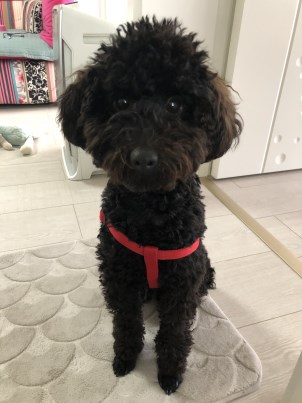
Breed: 2925-n000114-toy_poodle